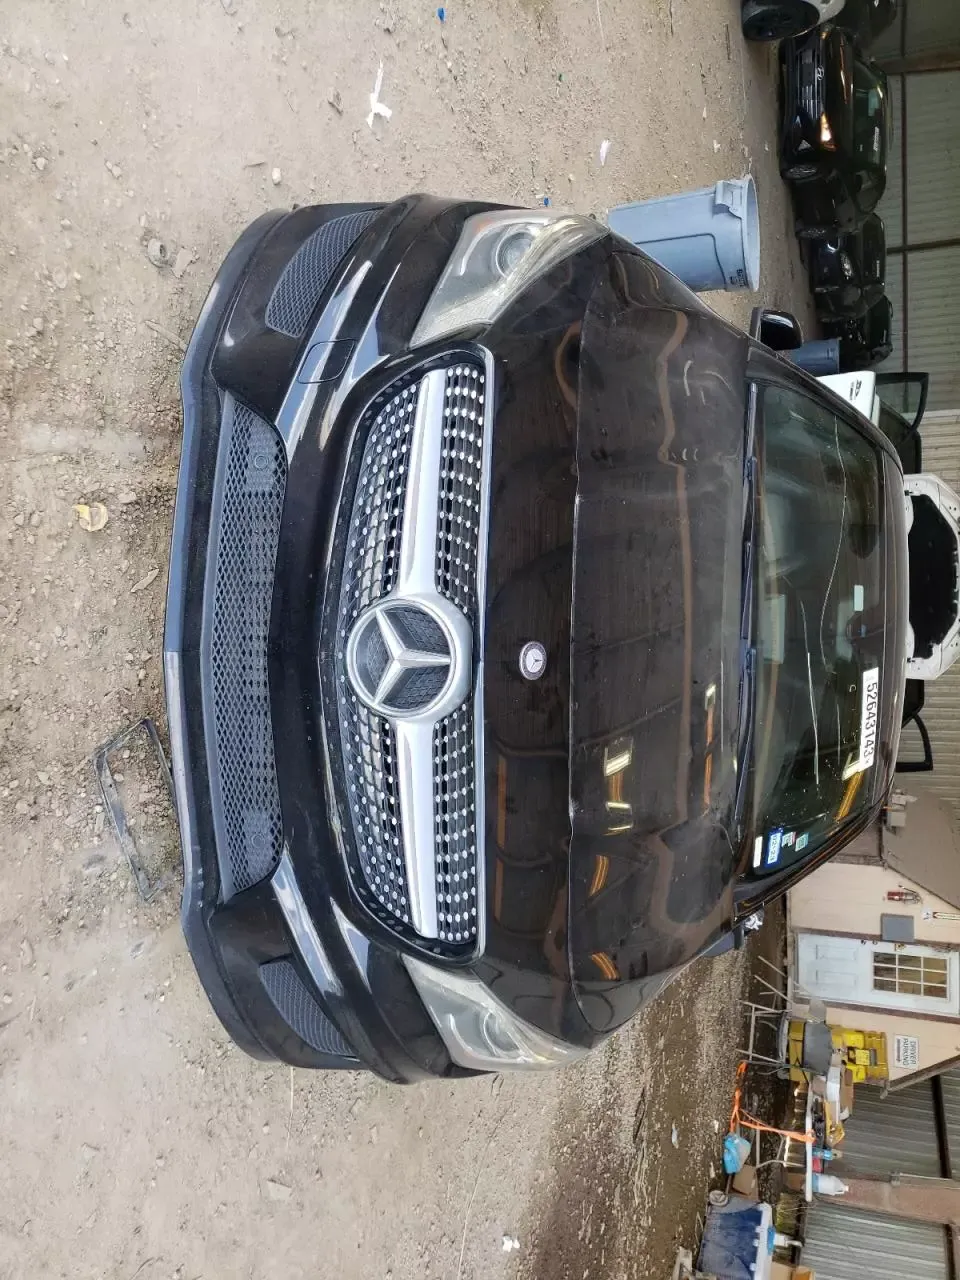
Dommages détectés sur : capot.
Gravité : mineur